Ralph Bellamy

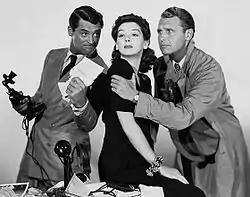
Cary Grant, Rosalind Russell and Bellamy in a publicity shot for "His Girl Friday" (1940)

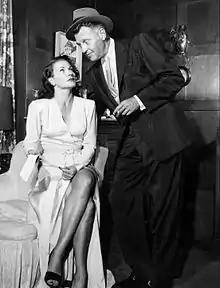
Gloria McGehee and Ralph Bellamy in "Man Against Crime" (1953)

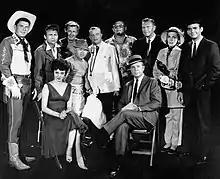
Guest stars for the 1961 premiere episode of "The Dick Powell Show", "Who Killed Julie Greer?". Standing, from left: Ronald Reagan, Nick Adams, Lloyd Bridges, Mickey Rooney, Edgar Bergen, Jack Carson, Ralph Bellamy, Kay Thompson, Dean Jones. Seated, from left: Carolyn Jones and Dick Powell.

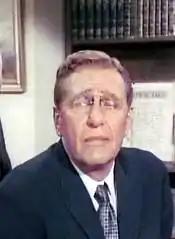
As Franklin D. Roosevelt in the film "Sunrise at Campobello" (1960)

His film career began with "The Secret Six" (1931), starring Wallace Beery and featuring Jean Harlow and Clark Gable. By the end of 1933, he had already appeared in 22 movies, including "Rebecca of Sunnybrook Farm" (1932) and the second lead in the action film "Picture Snatcher" with James Cagney (1933). He played in seven more films in 1934 alone, including "Woman in the Dark", based on a Dashiell Hammett story, in which Bellamy played the lead, second billed under Fay Wray. Bellamy received a nomination for the Academy Award for Best Supporting Actor for his role in "The Awful Truth" (1937) with Irene Dunne and Cary Grant, and played a similar part, that of a naive boyfriend competing with Grant's sophisticated character, in "His Girl Friday" (1940). He portrayed detective Ellery Queen in a few films during the 1940s, but as his film career did not progress, he returned to the stage, where he continued to perform throughout the 1950s. Bellamy appeared in other movies during this time, including "Dance, Girl, Dance" (1940) with Maureen O'Hara and Lucille Ball, and the horror classic "The Wolf Man" (1941) with Lon Chaney Jr. and Evelyn Ankers. He also appeared in "The Ghost of Frankenstein" (1942) with Chaney and Bela Lugosi.